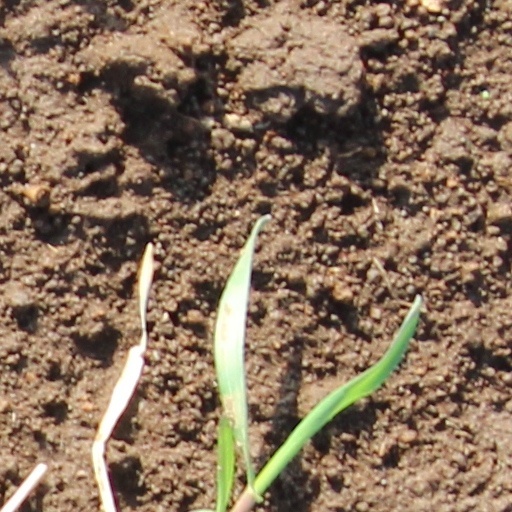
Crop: wheat